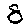
Label: 8